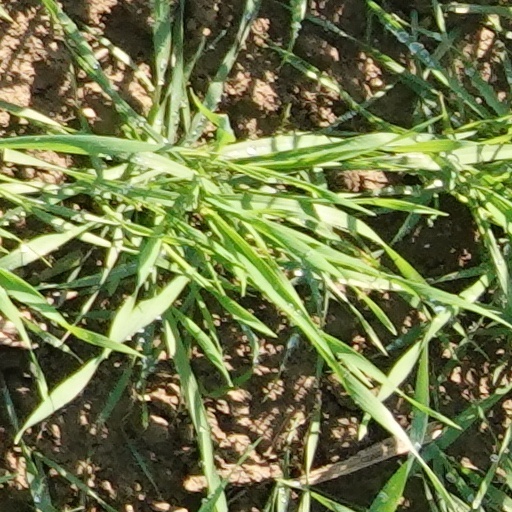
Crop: wheat